La Planée

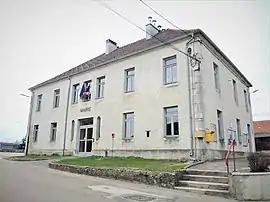
The town hall in La Planée

La Planée is a commune in the Doubs department in the Bourgogne-Franche-Comté region in eastern France.